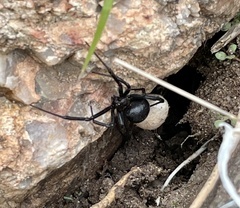
Species: Lactrodectus_hesperus